Tartane

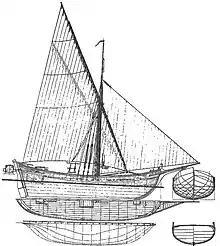
Diagram of a tartana, 1879

A tartane (also tartan, tartana) was a small ship used both as a fishing ship and for coastal trading in the Mediterranean. They were in use for over 300 years until the late 19th century. A tartane had a single mast on which was rigged a large lateen sail, and with a bowsprit and fore-sail. When the wind was aft a square sail was generally hoisted like a cross jack.